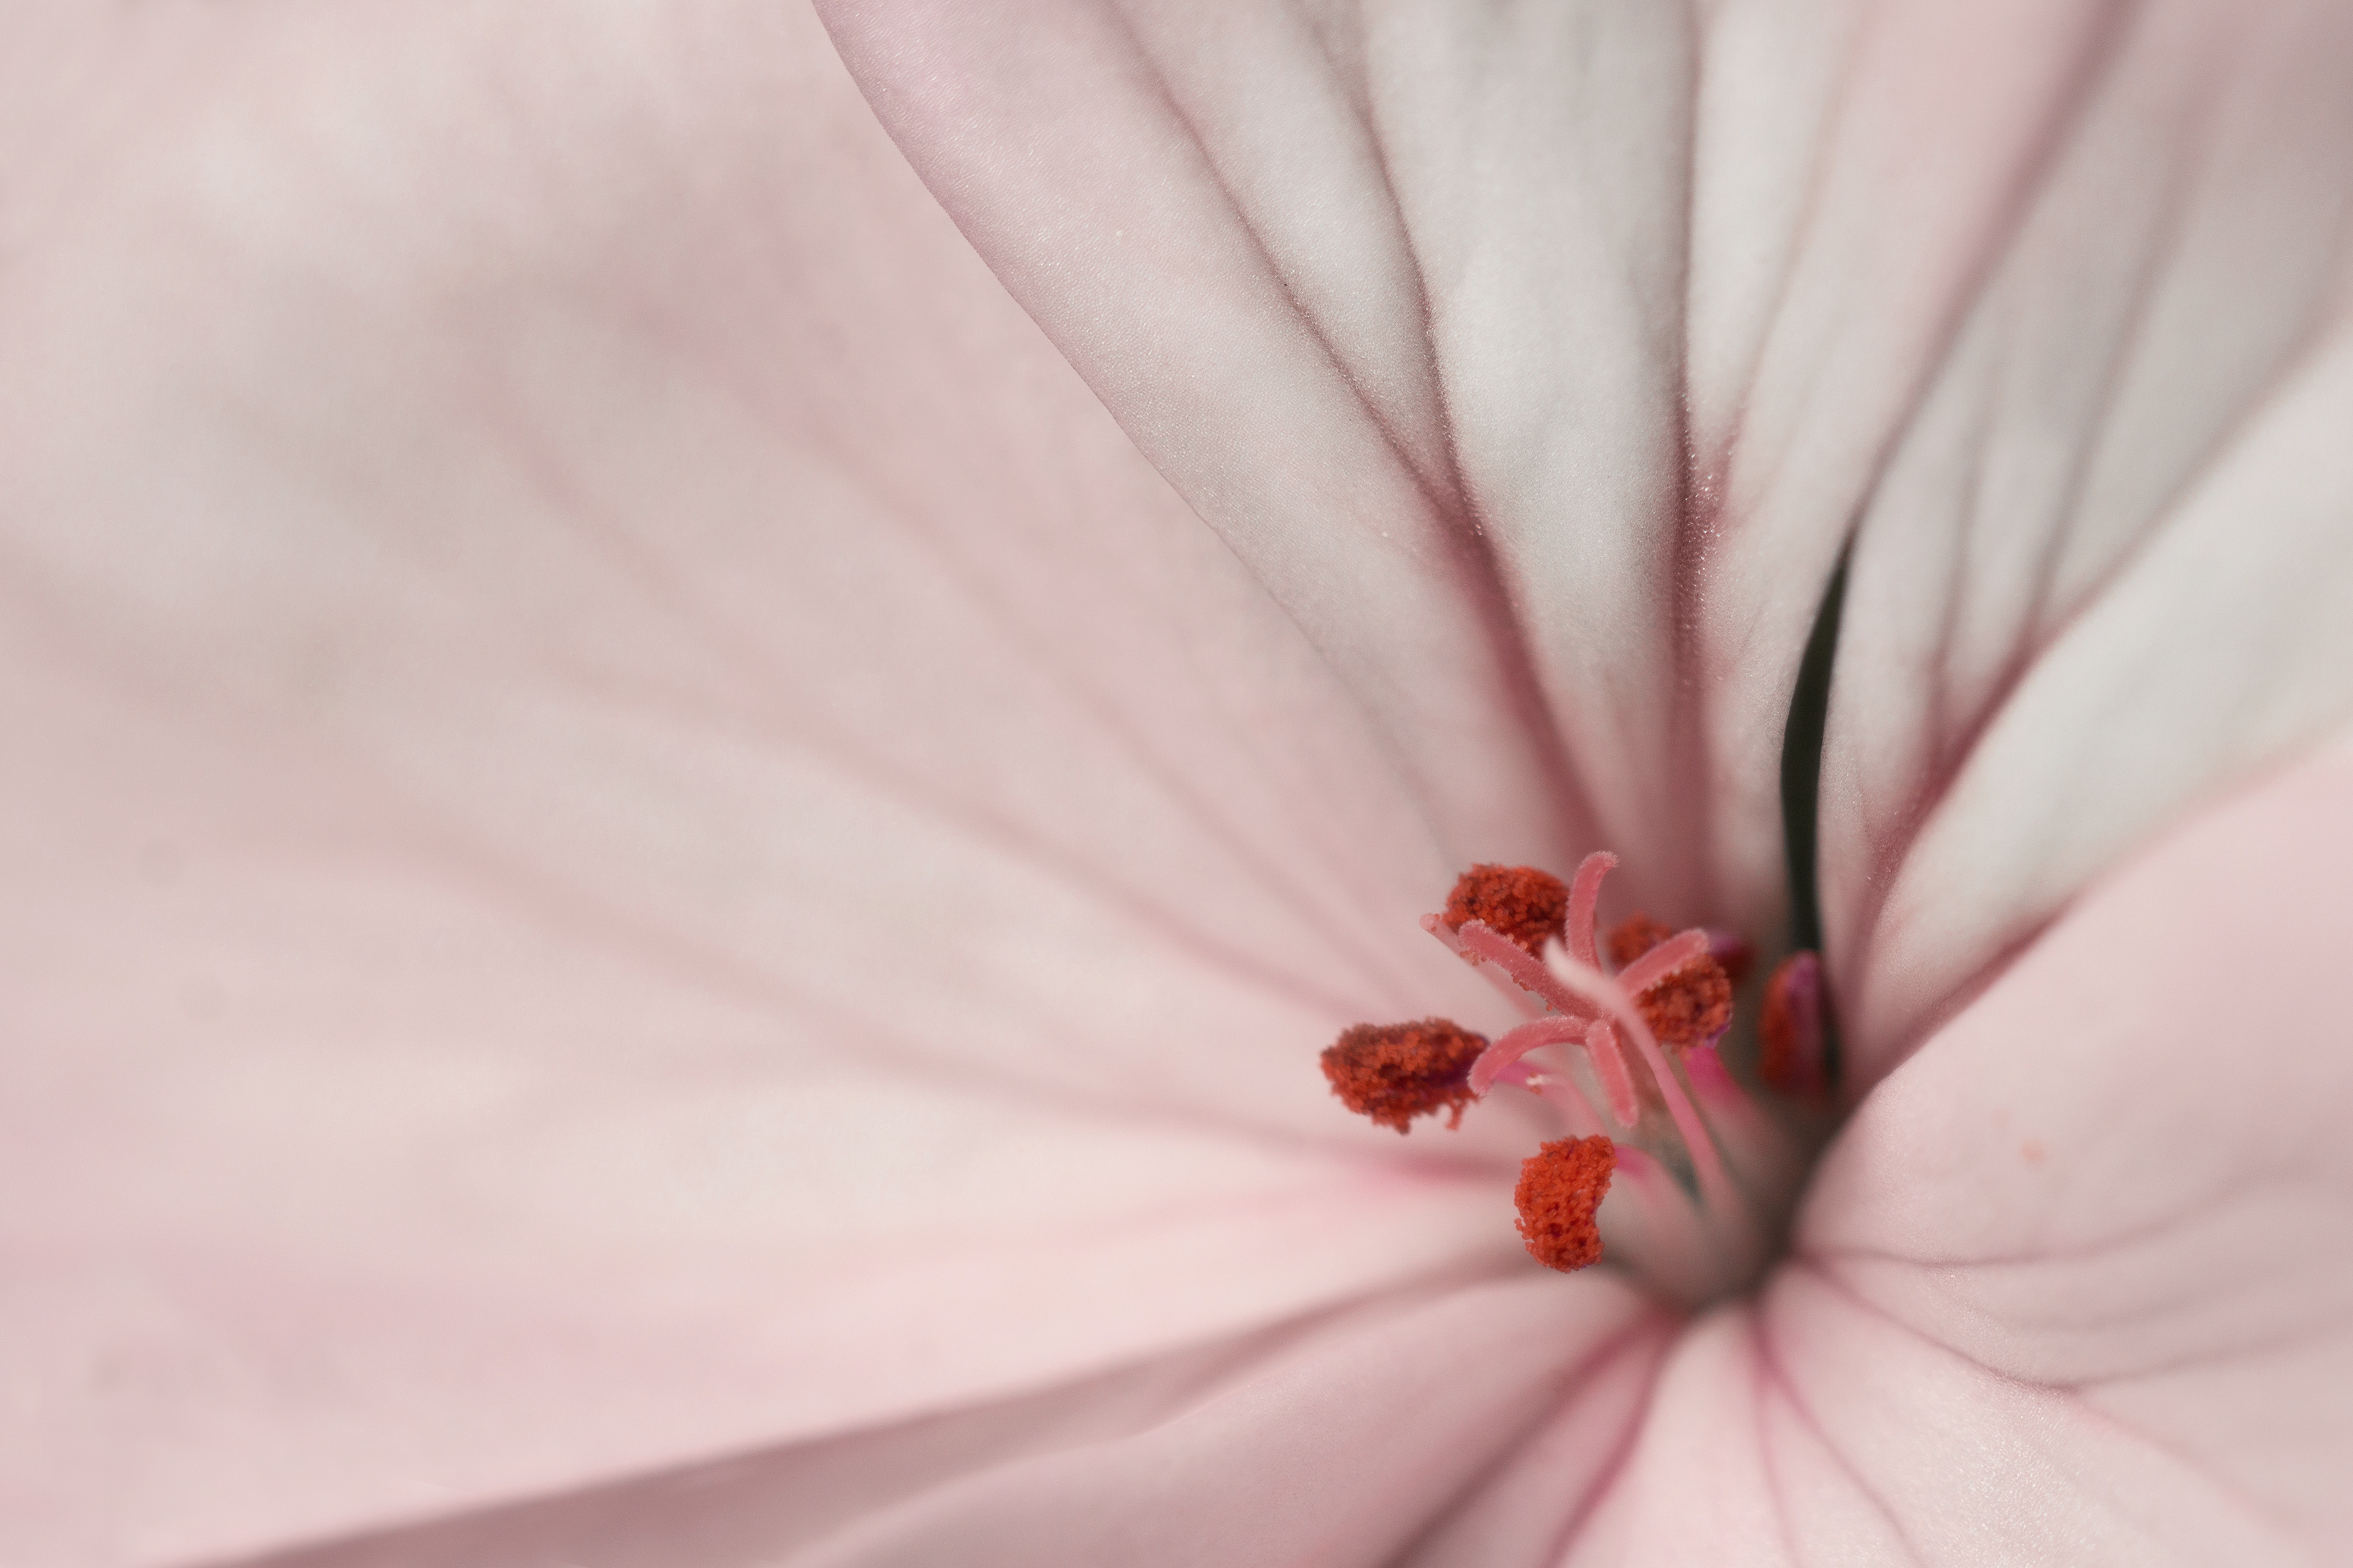
blossom, plant, white, field, photography, leaf, flower, petal, photo, orange, pollen, spring, red, produce, macro, black, pink, close, flora, cherry blossom, filament, close up, geranium, blood, 50mm, translucent, f35, veins, pistil, stamen, details, harp, up, sony, style, depth, dof, alpha, minolta, mc, yongnuo, a6000, fuscia, maroon, celtic, ilce6000, stigma, anther, carpel, off, yn560ii, macro photography, flavor, blush, ovary, ovule, flowering plant, land plant